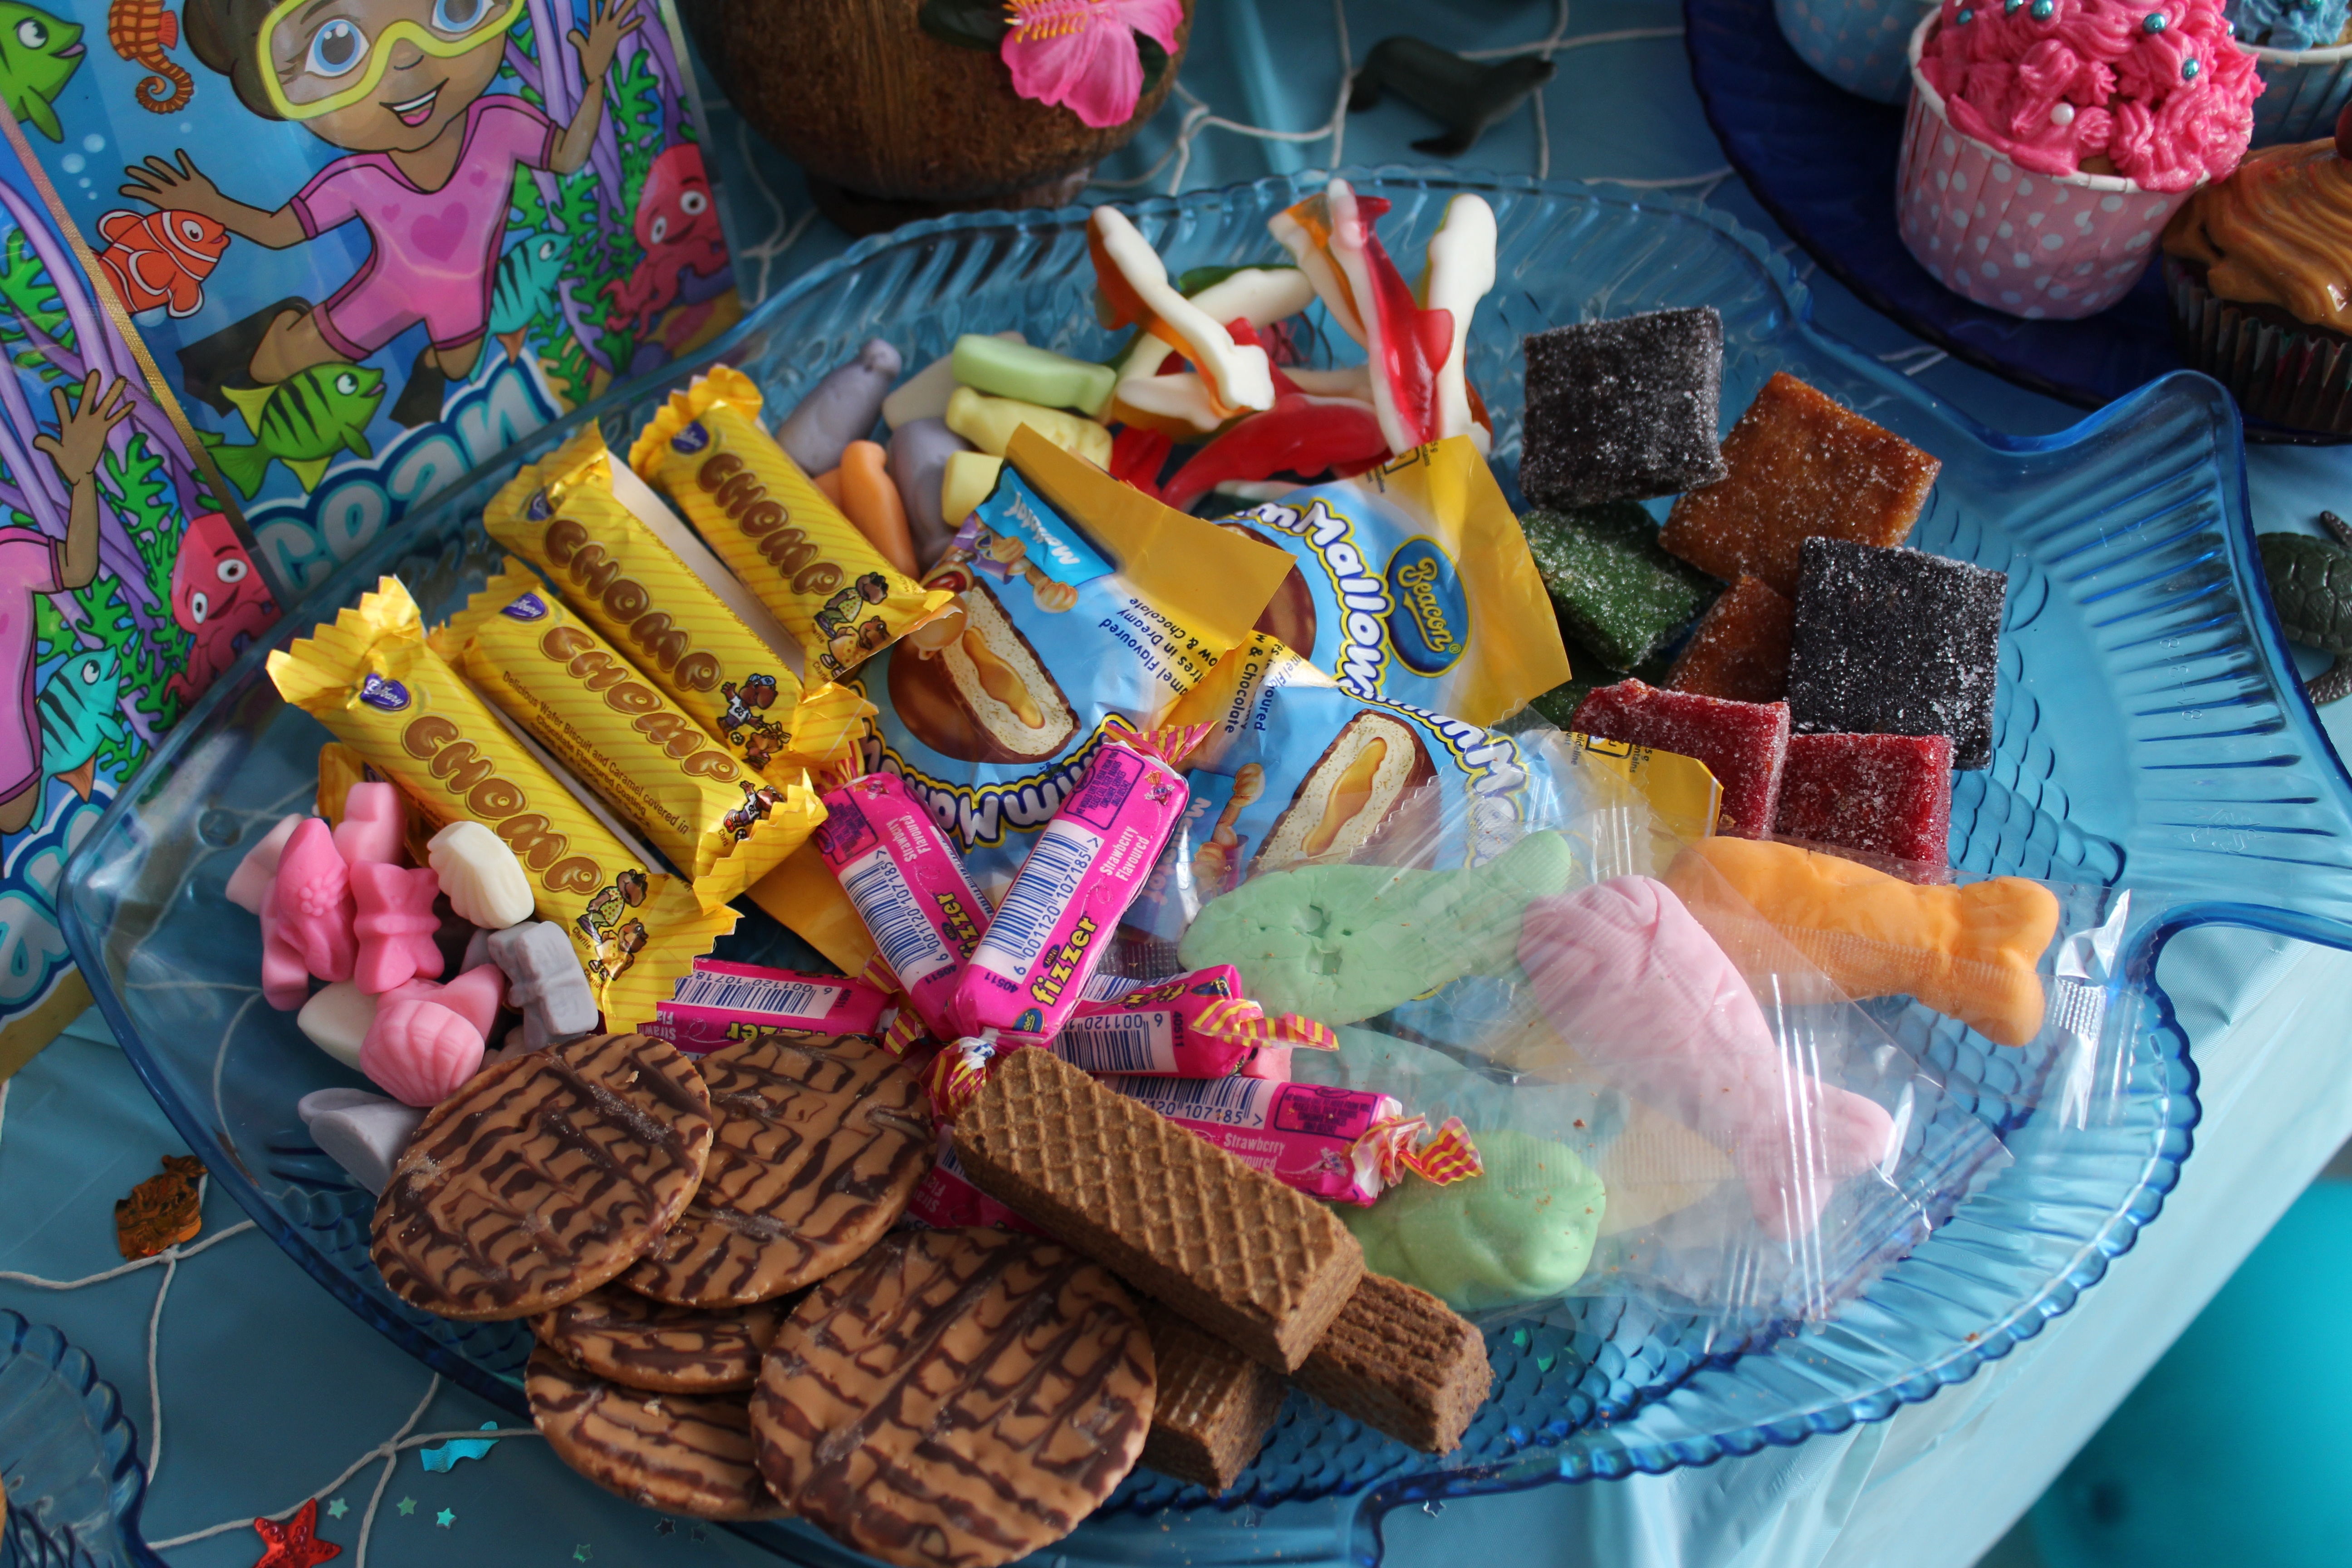
celebration, food, color, market, colorful, dessert, art, sweets, party, tasty, candy, birthday, sweetness, birthday party